John R. Hargrove Sr.

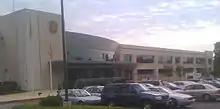
John R. Hargrove Sr. District Court Building

In 1962, he was appointed Judge of the old People's Court, where he served for a brief time before losing an election for the position. The next year he and Joseph C. Howard Sr. formed the law firm of Howard and Hargrove, where he practiced law until 1968. In 1968 he was appointed Judge of the old Municipal Court of Baltimore City. The old Municipal Court became the District Court of Maryland for Baltimore City in 1971, at which time he was named the first Administrative Judge for the newly formed District Court. In 1974, he was appointed Associate Judge of the Supreme Bench of Baltimore City (now the Circuit Court for Baltimore City), where he served until 1984.